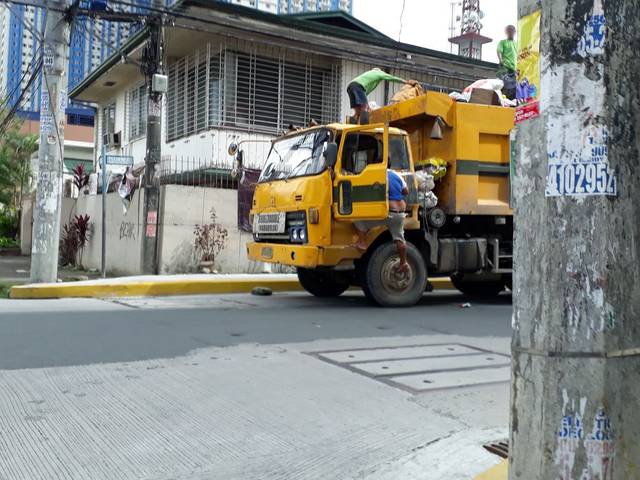
Region: Philippines
Coordinates: 14.62, 121.0